Answer in natural language. Is Doorway behind black open-shelf tv stand? Choose between the following options: yes or no
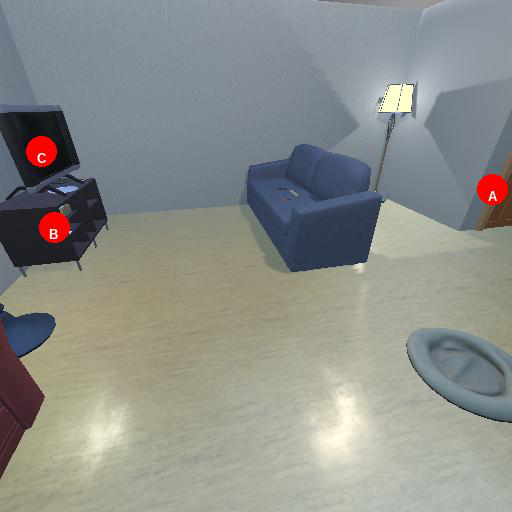
<answer>yes</answer>